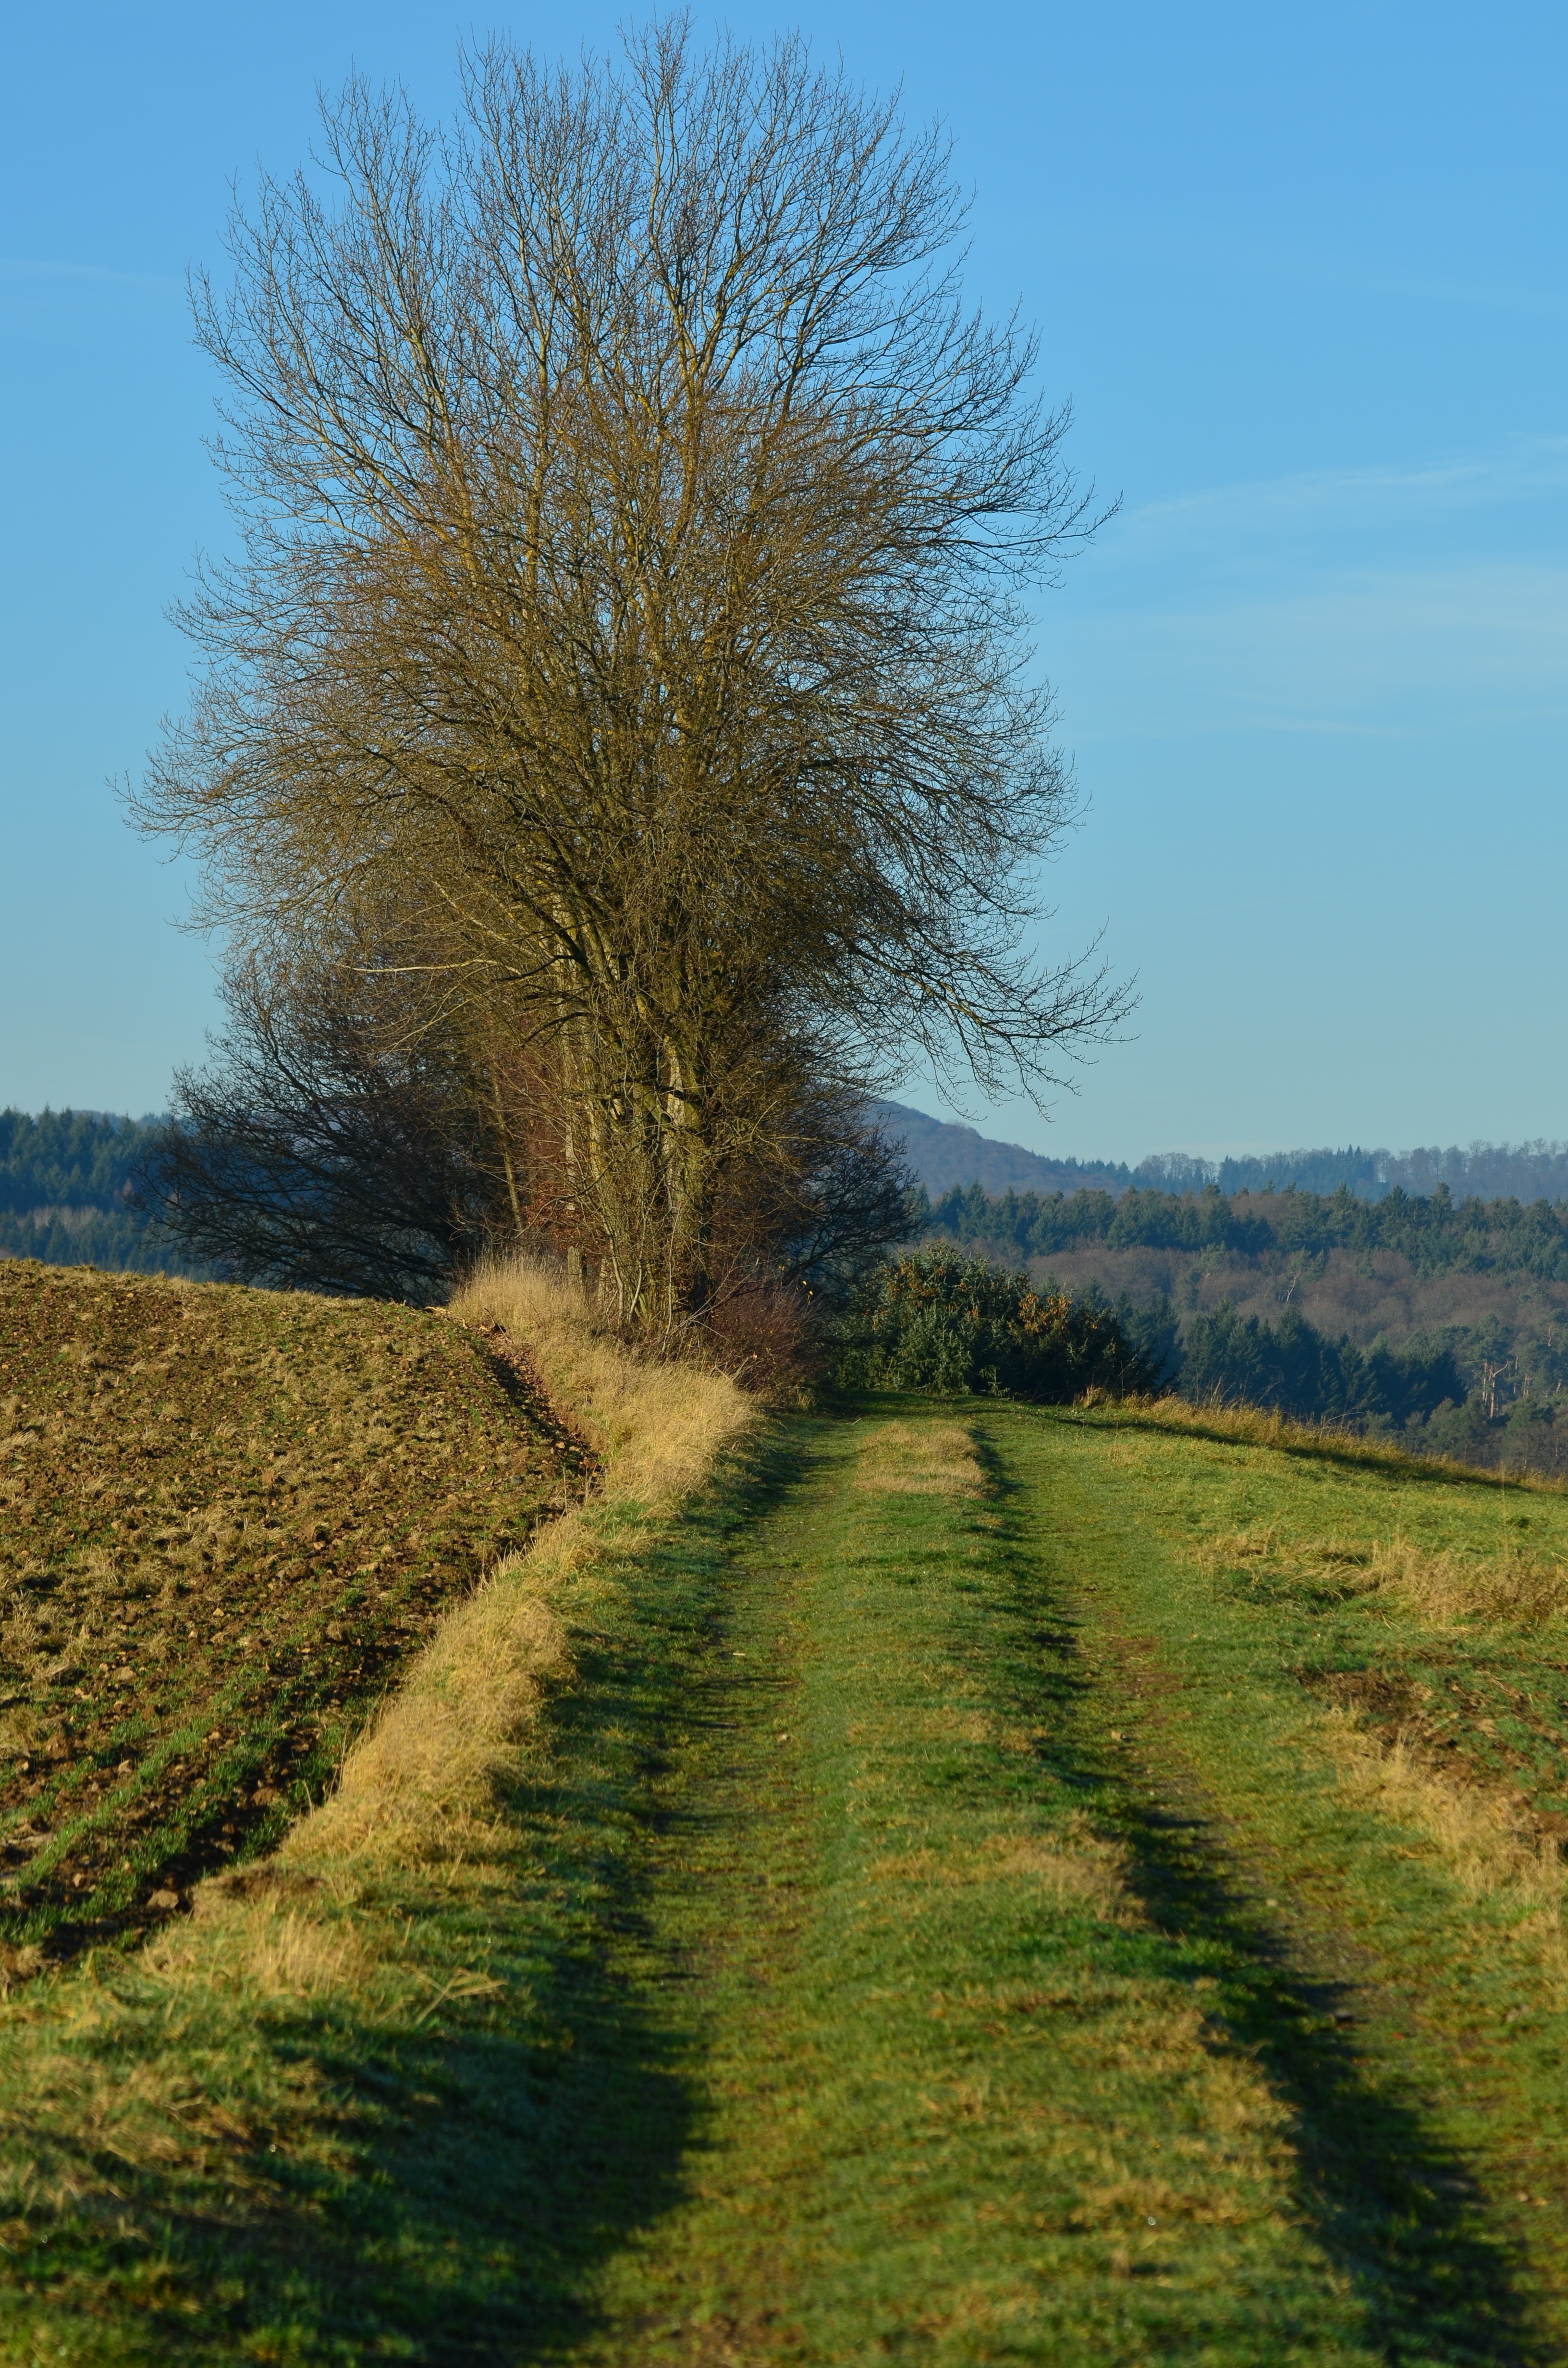
landscape, tree, nature, grass, plant, sky, field, meadow, prairie, leaf, hill, flower, walk, autumn, agriculture, lane, season, waterway, shrub, outlook, woodland, away, ecosystem, arable, rural area, tire tracks, grass family, woody plant